Robomow

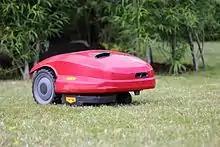
A Robomow City 110 manufactured by Friendly Robotics in action in a garden in Denmark.

Robomow (also known as Friendly Robotics) is a manufacturer of robotic lawn mowers. Founded in Even Yehuda, Israel in 1995 by Udi Peless and Shai Abramson, the company provides robotic lawnmowers to the United States and Europe, with prices ranging from hundreds to thousands of dollars/Euros. Robomow mowers are rechargeable. Robomow also comes with its own mobile application for remote and interactive control. The company has been mentioned in several magazines including: Design News, Business Wire, Washington Home and Garden and Vanity Fair. In May 2017, MTD Products Inc announced their intent to purchase Friendly Robotics. In July 2017, MTD Products announced the completion of the purchase of Robomow.